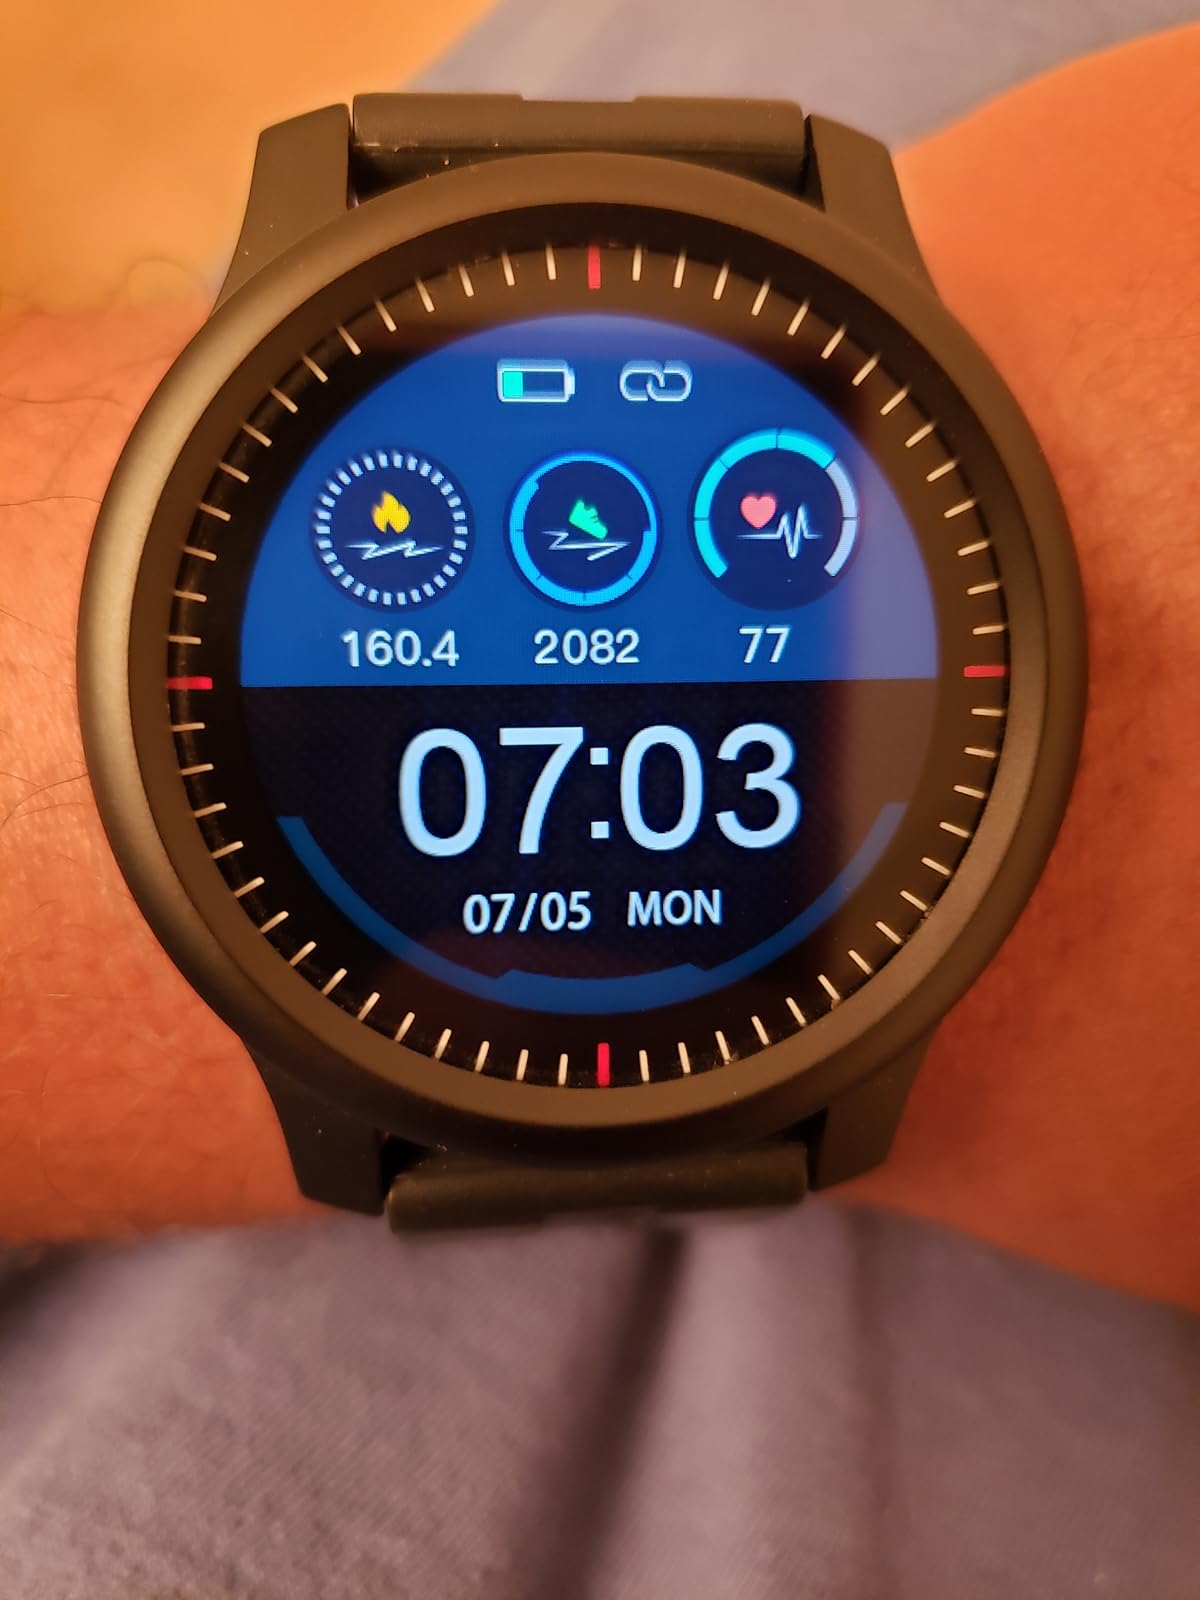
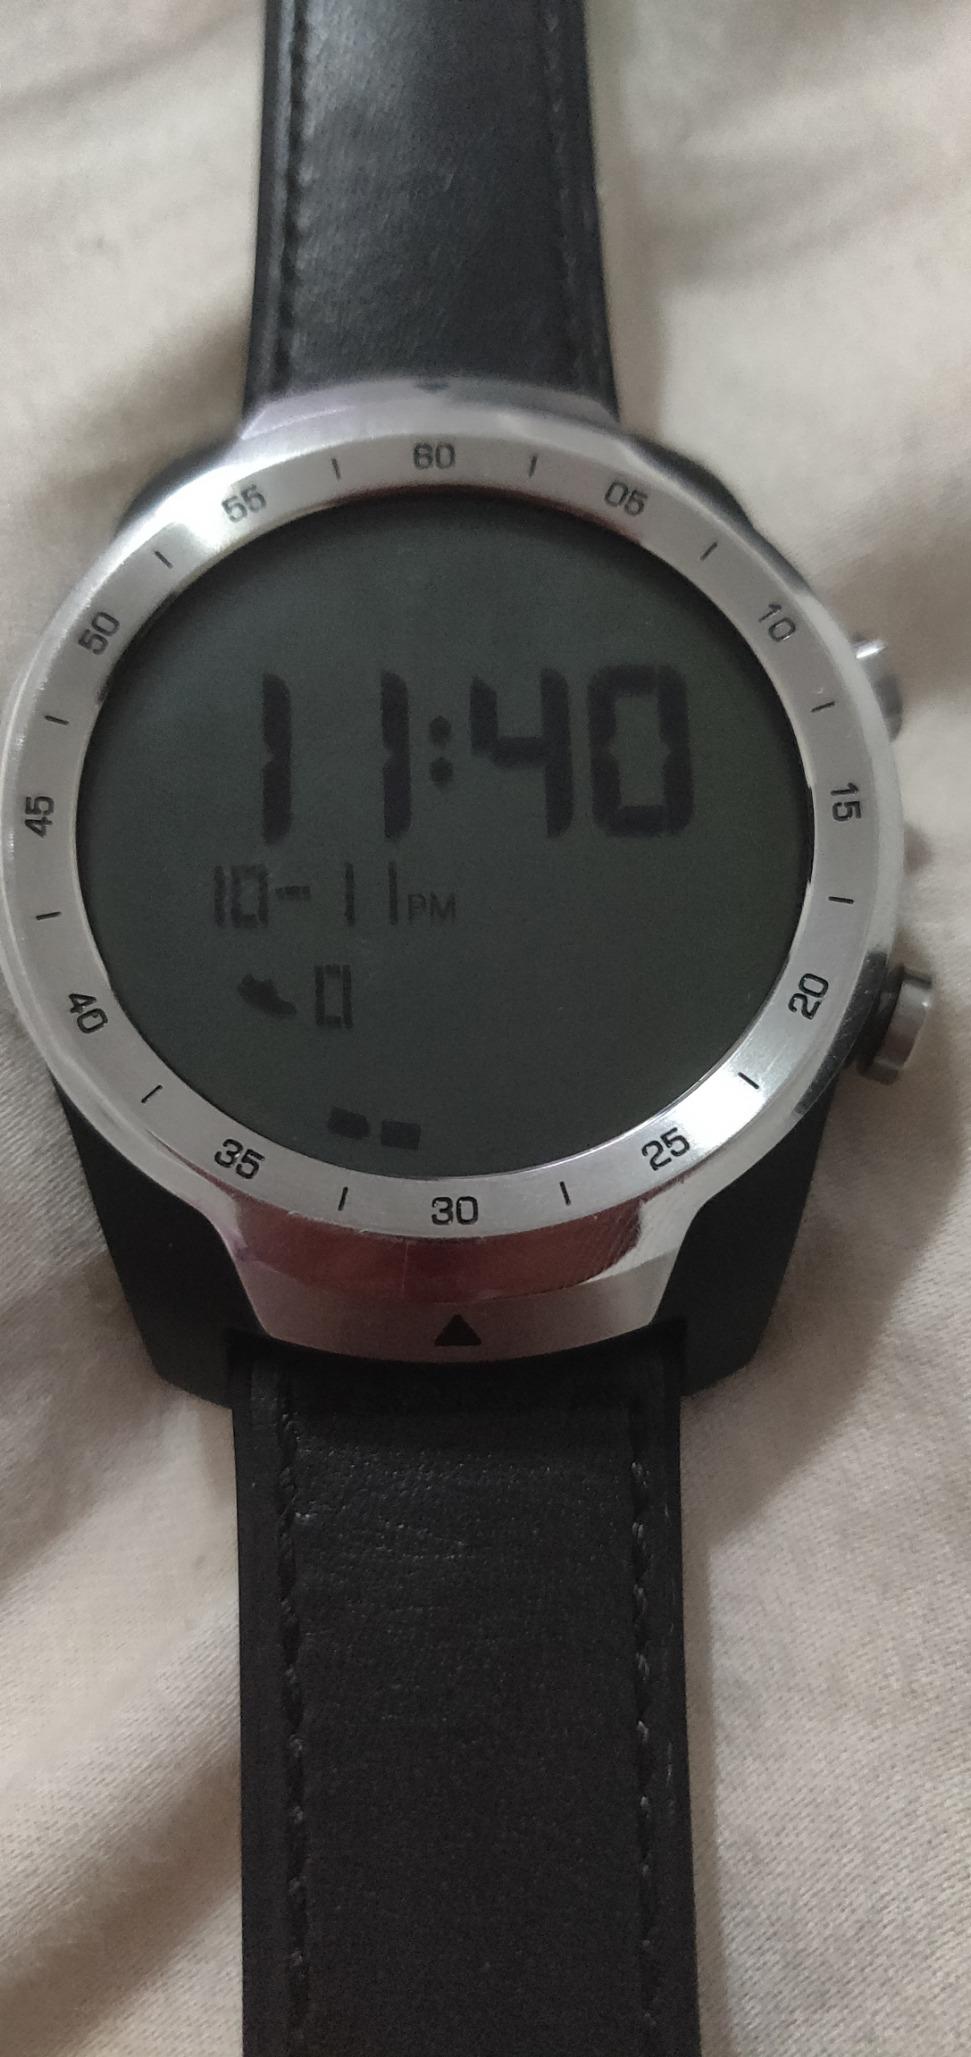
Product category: smartwatch
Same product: no